Claudia Winkleman

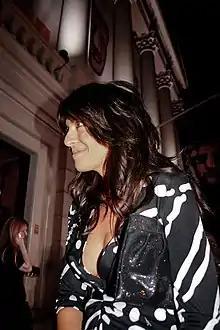
Winkleman in 2008

Winkleman presented many prime time programmes. In 2007, she took over from Cat Deeley as the main host for the third series of "Comic Relief Does Fame Academy", co-hosting with Patrick Kielty. She co-hosted the inaugural Eurovision Dance Contest 2007 alongside Graham Norton for BBC One in September of that year and again in 2008. She co-presented the UK selection process for the Eurovision Song Contest 2008 called "", this time accompanied by Eurovision stalwart Terry Wogan. In March 2008, Winkleman rekindled her partnership with Kielty when the pair hosted the final leg of "Sport Relief 2008".